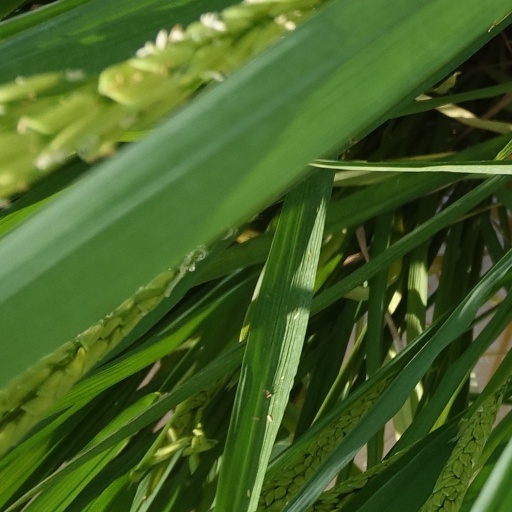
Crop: rice